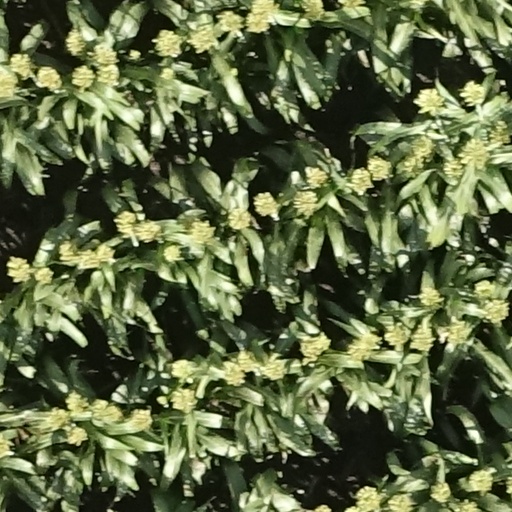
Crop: sorghum